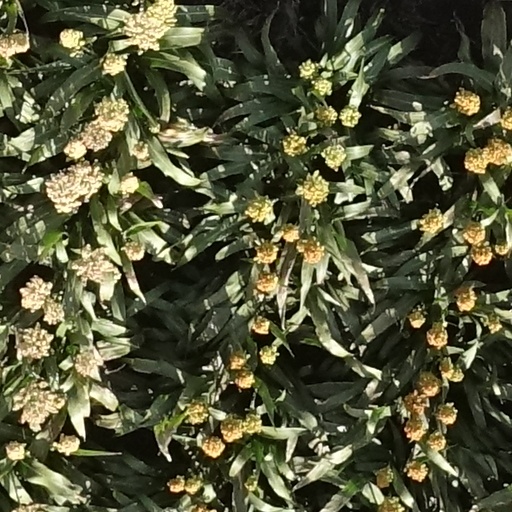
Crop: sorghum